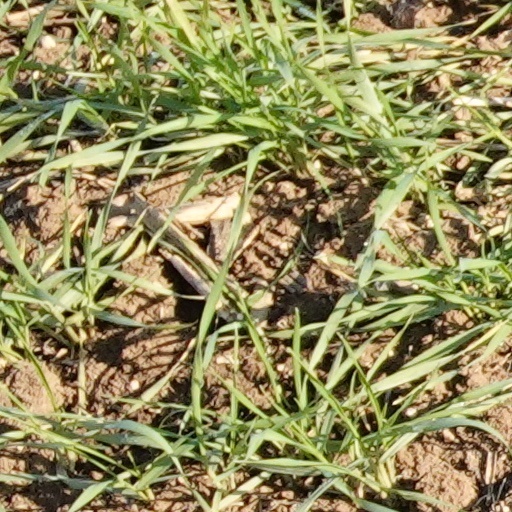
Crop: wheat